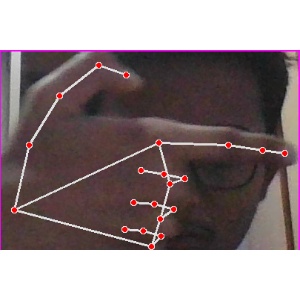
अक्षर: ब